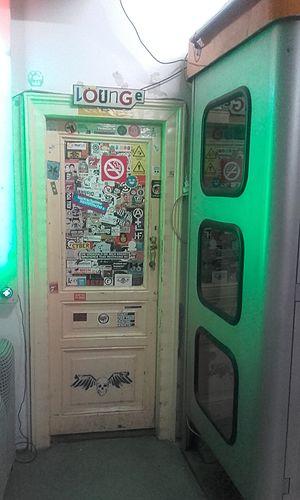
Le Metalab est un hackerspace viennois fondé en 2006, il met à disposition un espace pour les personnes intéressées par la science, la technologie et l’art numérique. Ses locaux se trouvent au 6 Rathausstraße à proximité du Rathaus.